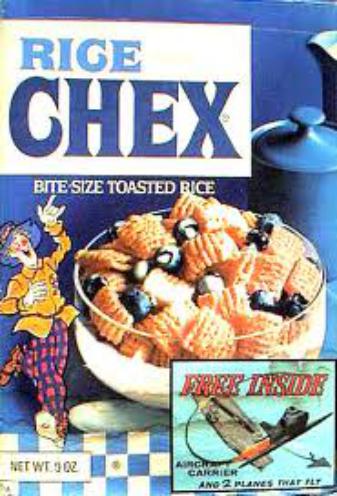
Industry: Food